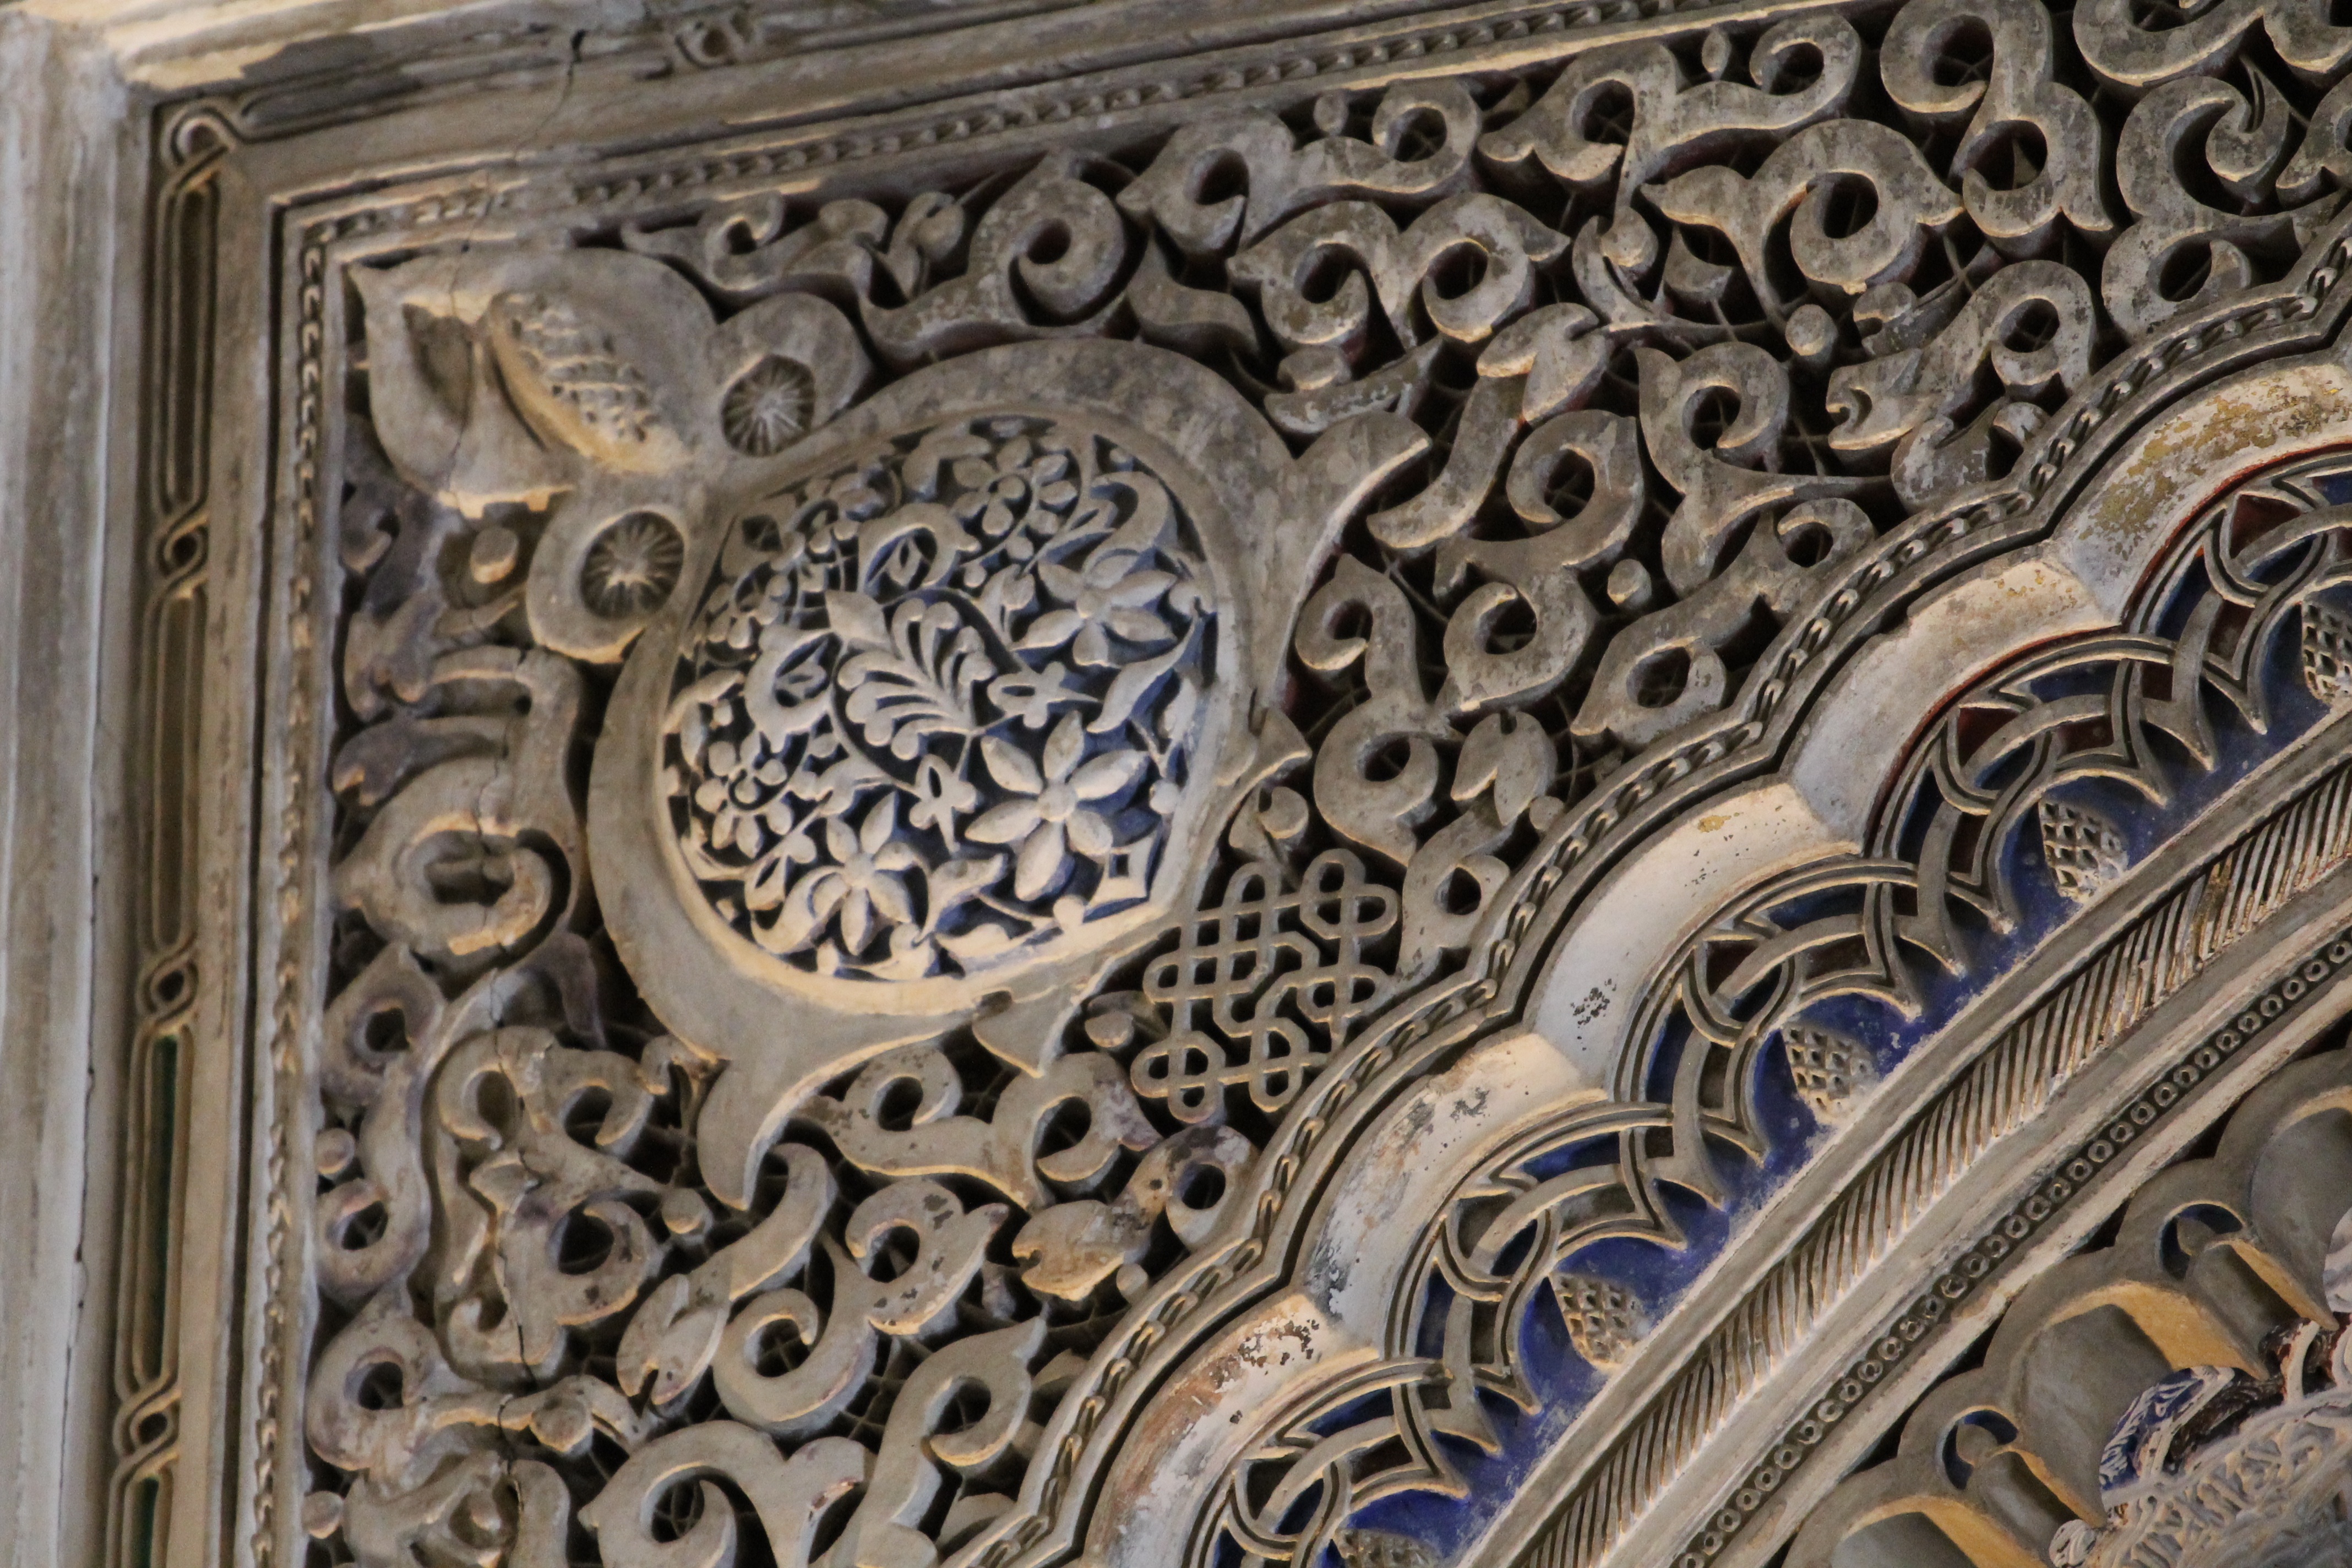
architecture, monument, art, spain, design, temple, andalucia, iron, carving, granada, relief, arabic, alhambra, stone carving, ancient history